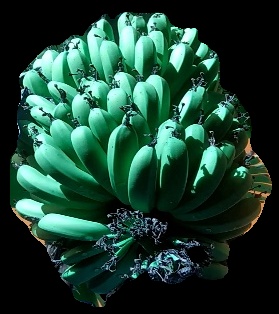
Variety: pachbale
Grade: grade1